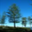
Label: pine_tree